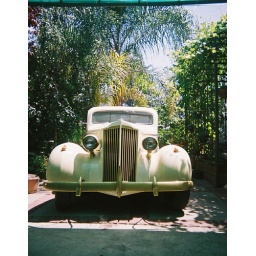
It's kind of a greenhouse effect--the car is actually covered by clear plexiglas.